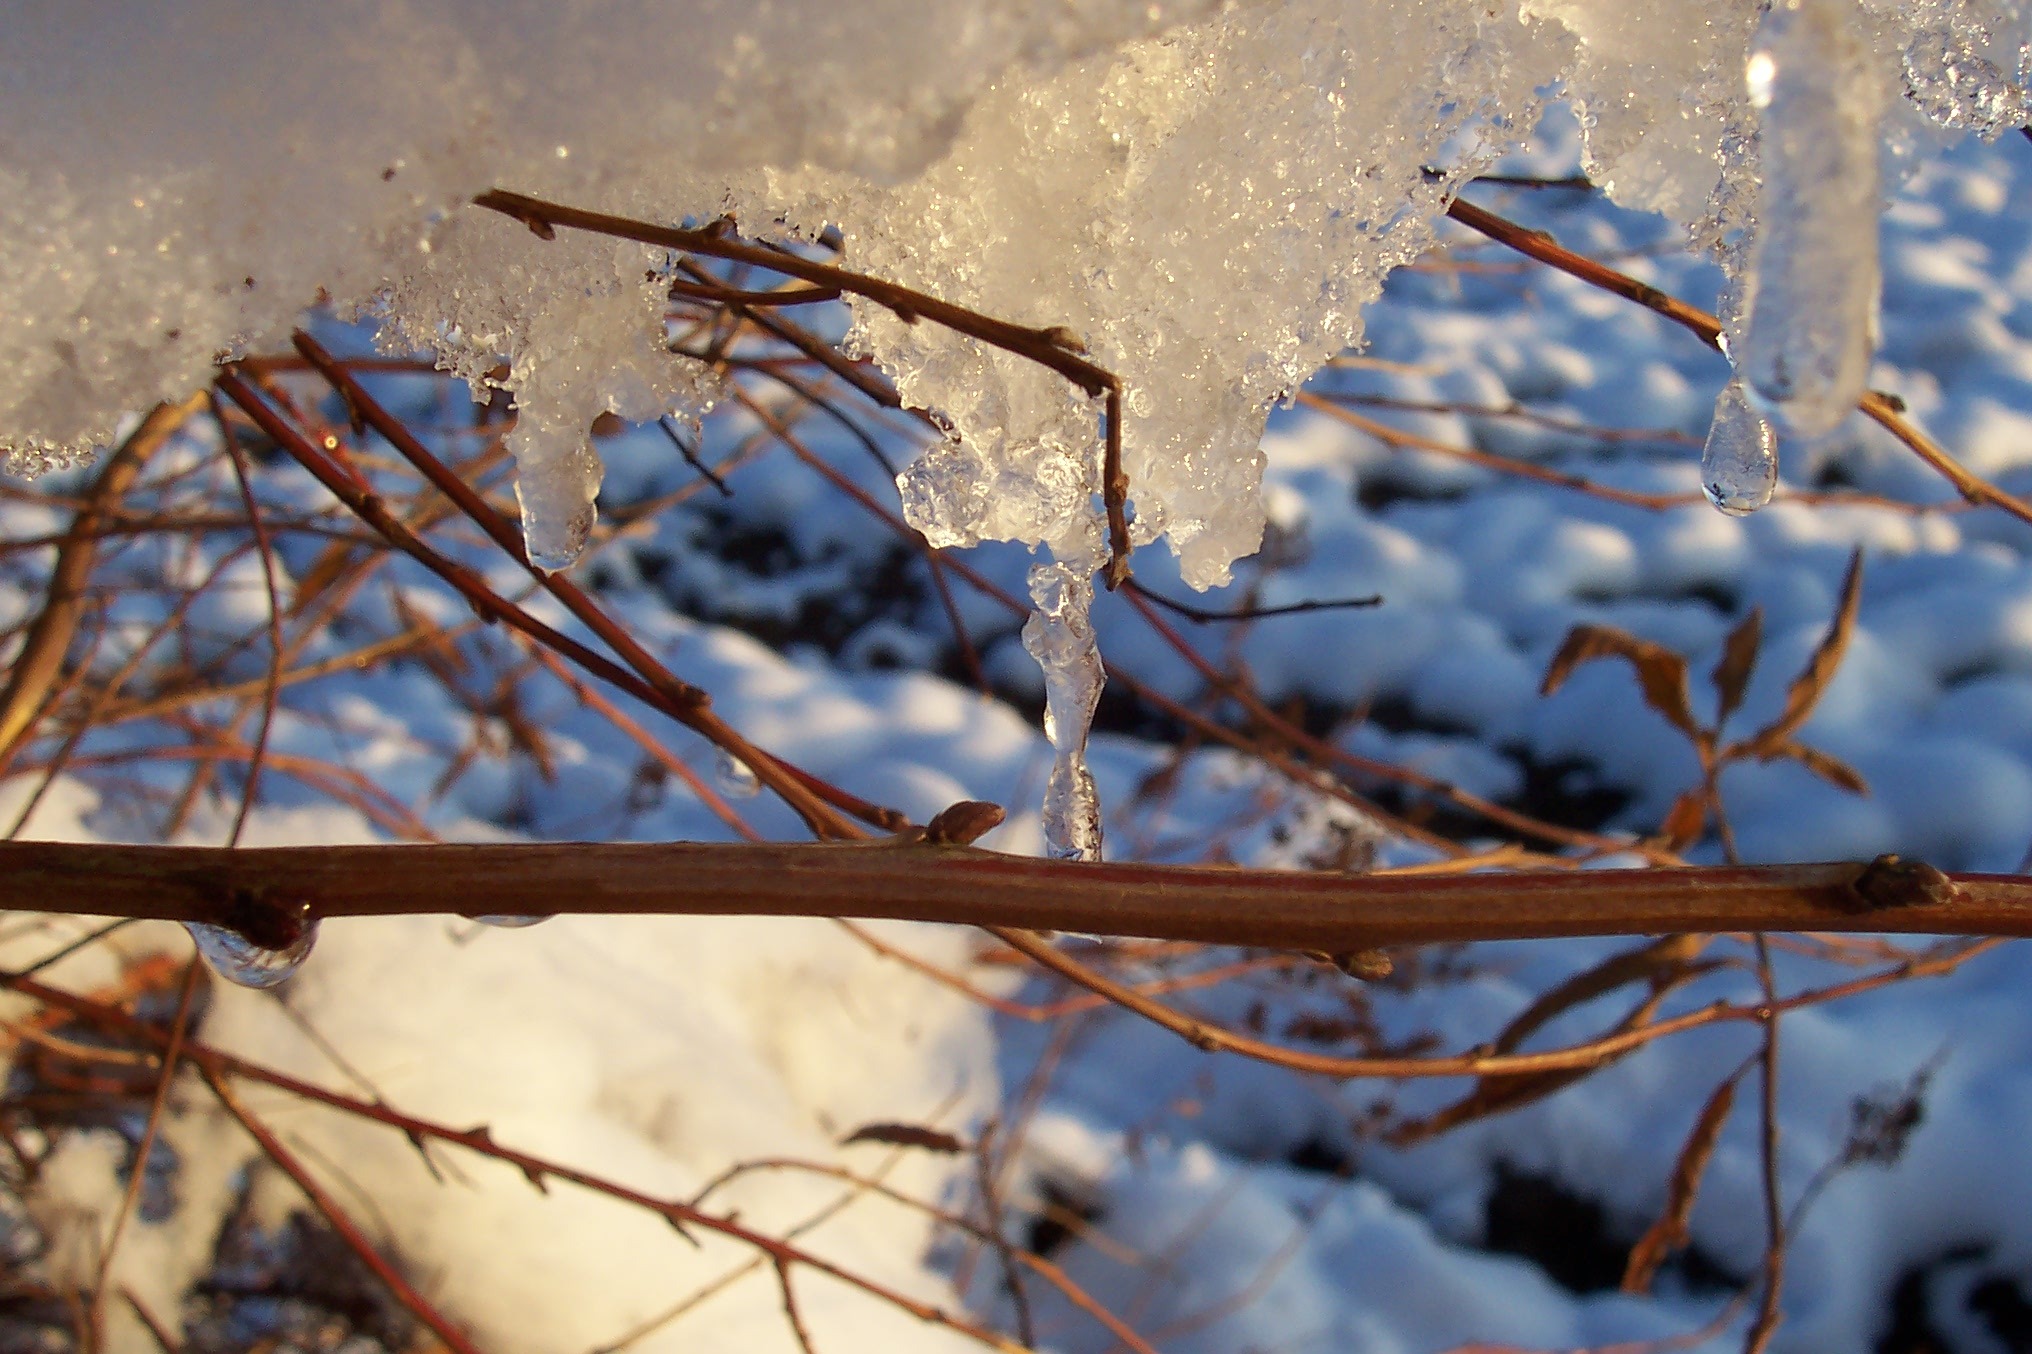
tree, nature, forest, branch, snow, cold, winter, plant, sunlight, leaf, flower, frost, bush, ice, spring, autumn, weather, season, twig, freezing, woody plant